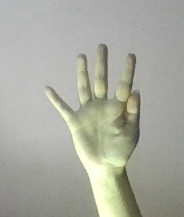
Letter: sheen